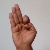
The image shows a hand gesture representing the letter 'F' in Indian Sign Language.